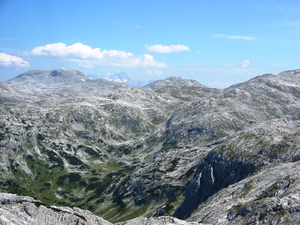
Le massif de Tennen, est un massif des Préalpes orientales septentrionales. Il s'élève dans le land de Salzbourg en Autriche. Les chaînons incluent des vastes hauts plateaux et des terrains karstiques avec plusieurs lapiaz, dolines et gouffres.